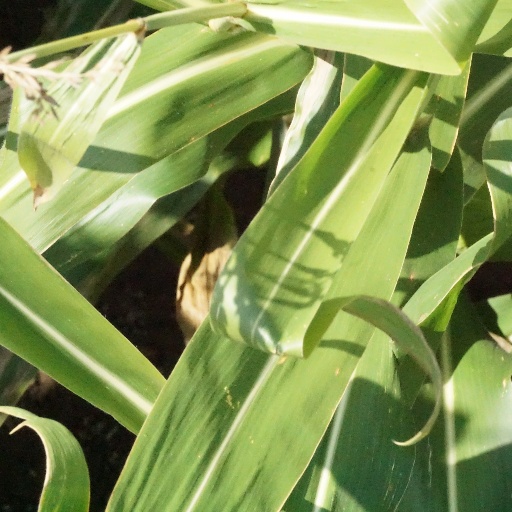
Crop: maize; corn